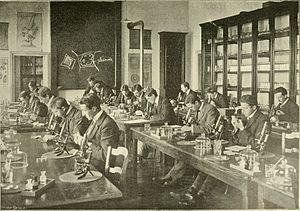
La taxinomie et la systématique des champignons ont pour objet de décrire, nommer, inventorier et organiser en entités hiérarchisées les organismes fongiques étudiés par la mycologie.